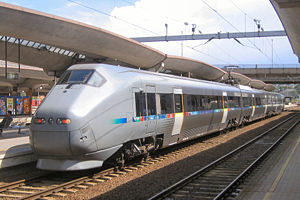
Højhastighedstog / Galleri
Højhastighedstog er tog, der kører på højhastighedsjernbaner med langt mellem stoppene.